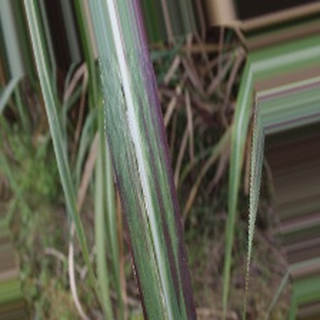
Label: sugarcane_bacterial_blight